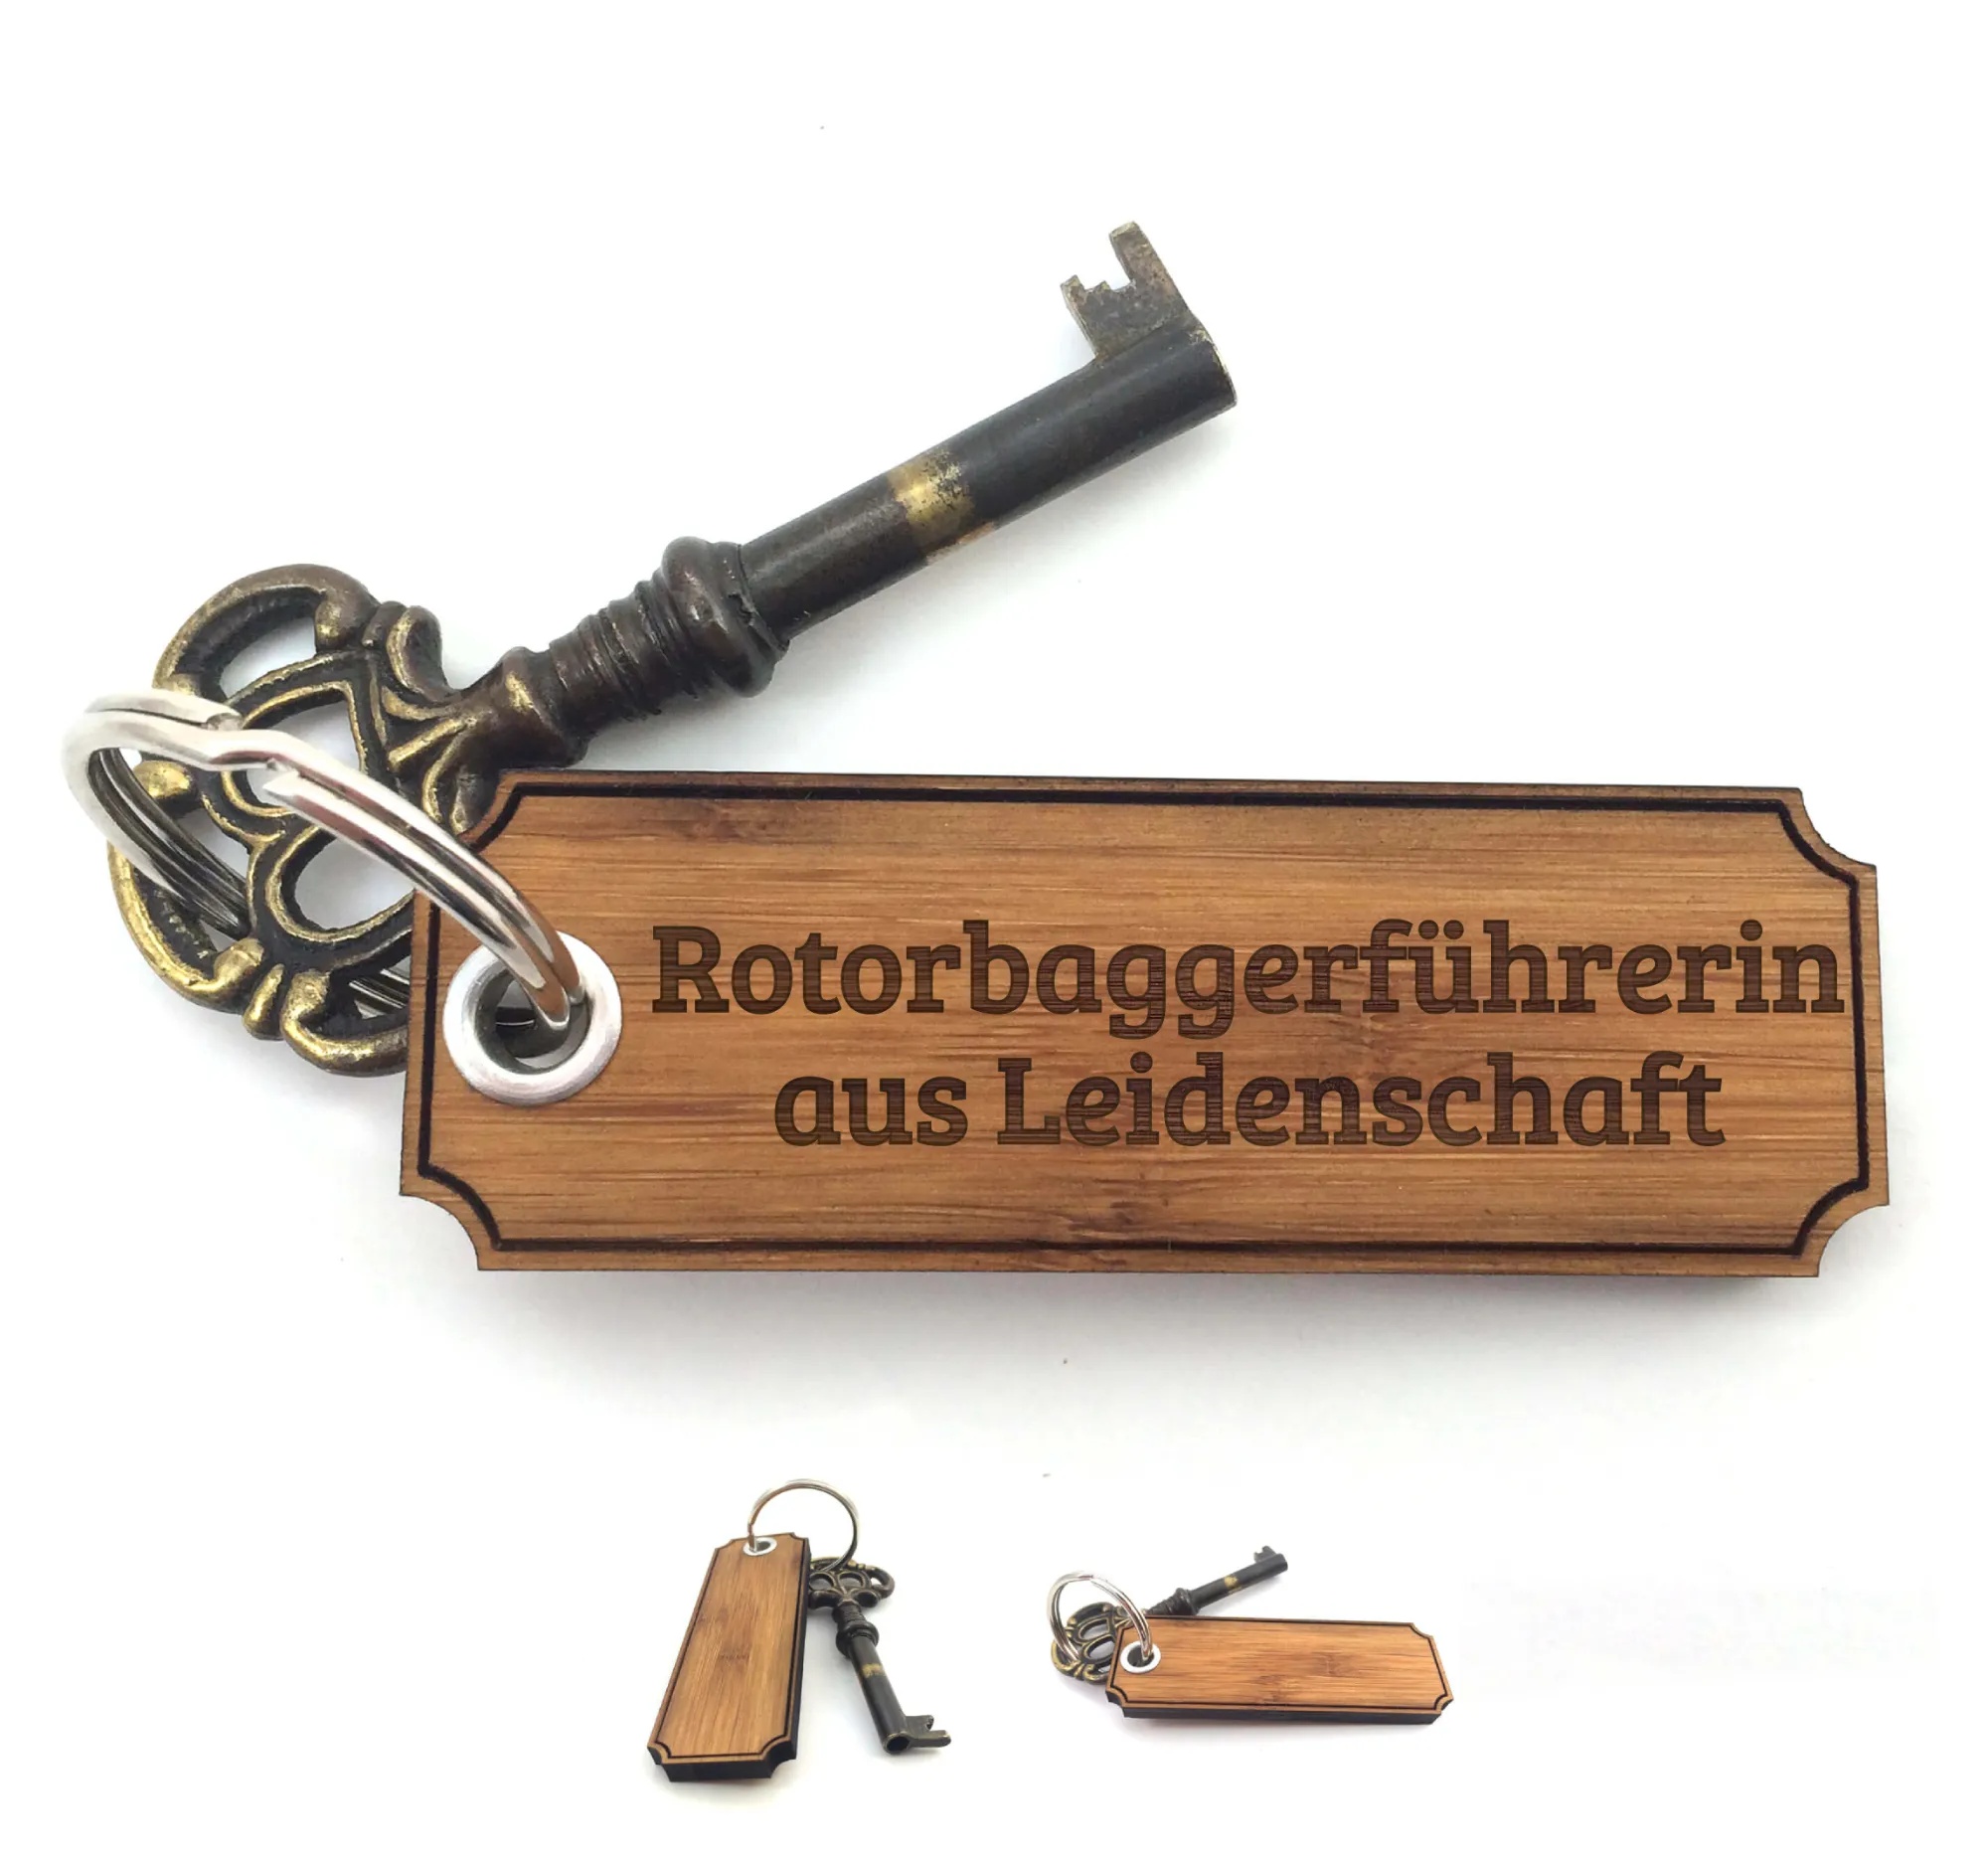
Schlüsselanhänger Classic Gravur Rotorbaggerführerin
Unsere Schlüsselanhänger werden mit absoluter Liebe zum Detail fertigt und jeder Anhänger ist damit etwas ganz Besonderes. Sie sind als zauberhaftes Geschenk oder auch einfach zum selber behalten perfekt geeignet - diese kleinen Glücksbringer machen jeden Schlüsselbund zu einem Hingucker. Natürlich auch perfekt als Taschenanhänger, für dein Schlüsselband oder als Glücksbringer und Schutzengel zu verwenden. - Maße: ca. 6x6cm - Material: Bambus Holz Hab’ die Lebensfreude immer dabei - an deinem Schlüsselbund!
Brand: Mr. & Mrs. Panda
Category: Home & Garden > Kitchen & Dining > Kitchen Tools & Utensils > Kitchen Organizers > Toothpick Holders & Dispensers